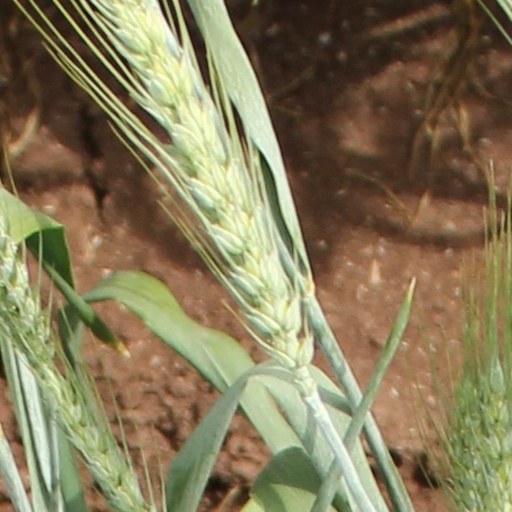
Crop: wheat